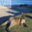
Label: kangaroo